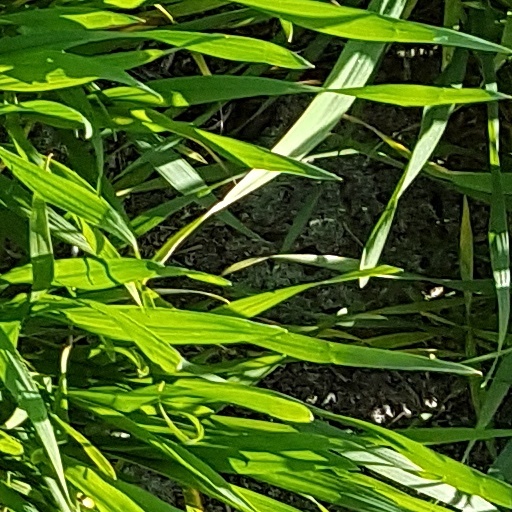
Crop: wheat